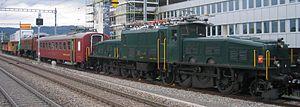
Le matériel roulant ferroviaire est composé de l'ensemble des véhicules, moteurs ou remorqués, conçus pour se déplacer sur une voie ferrée.